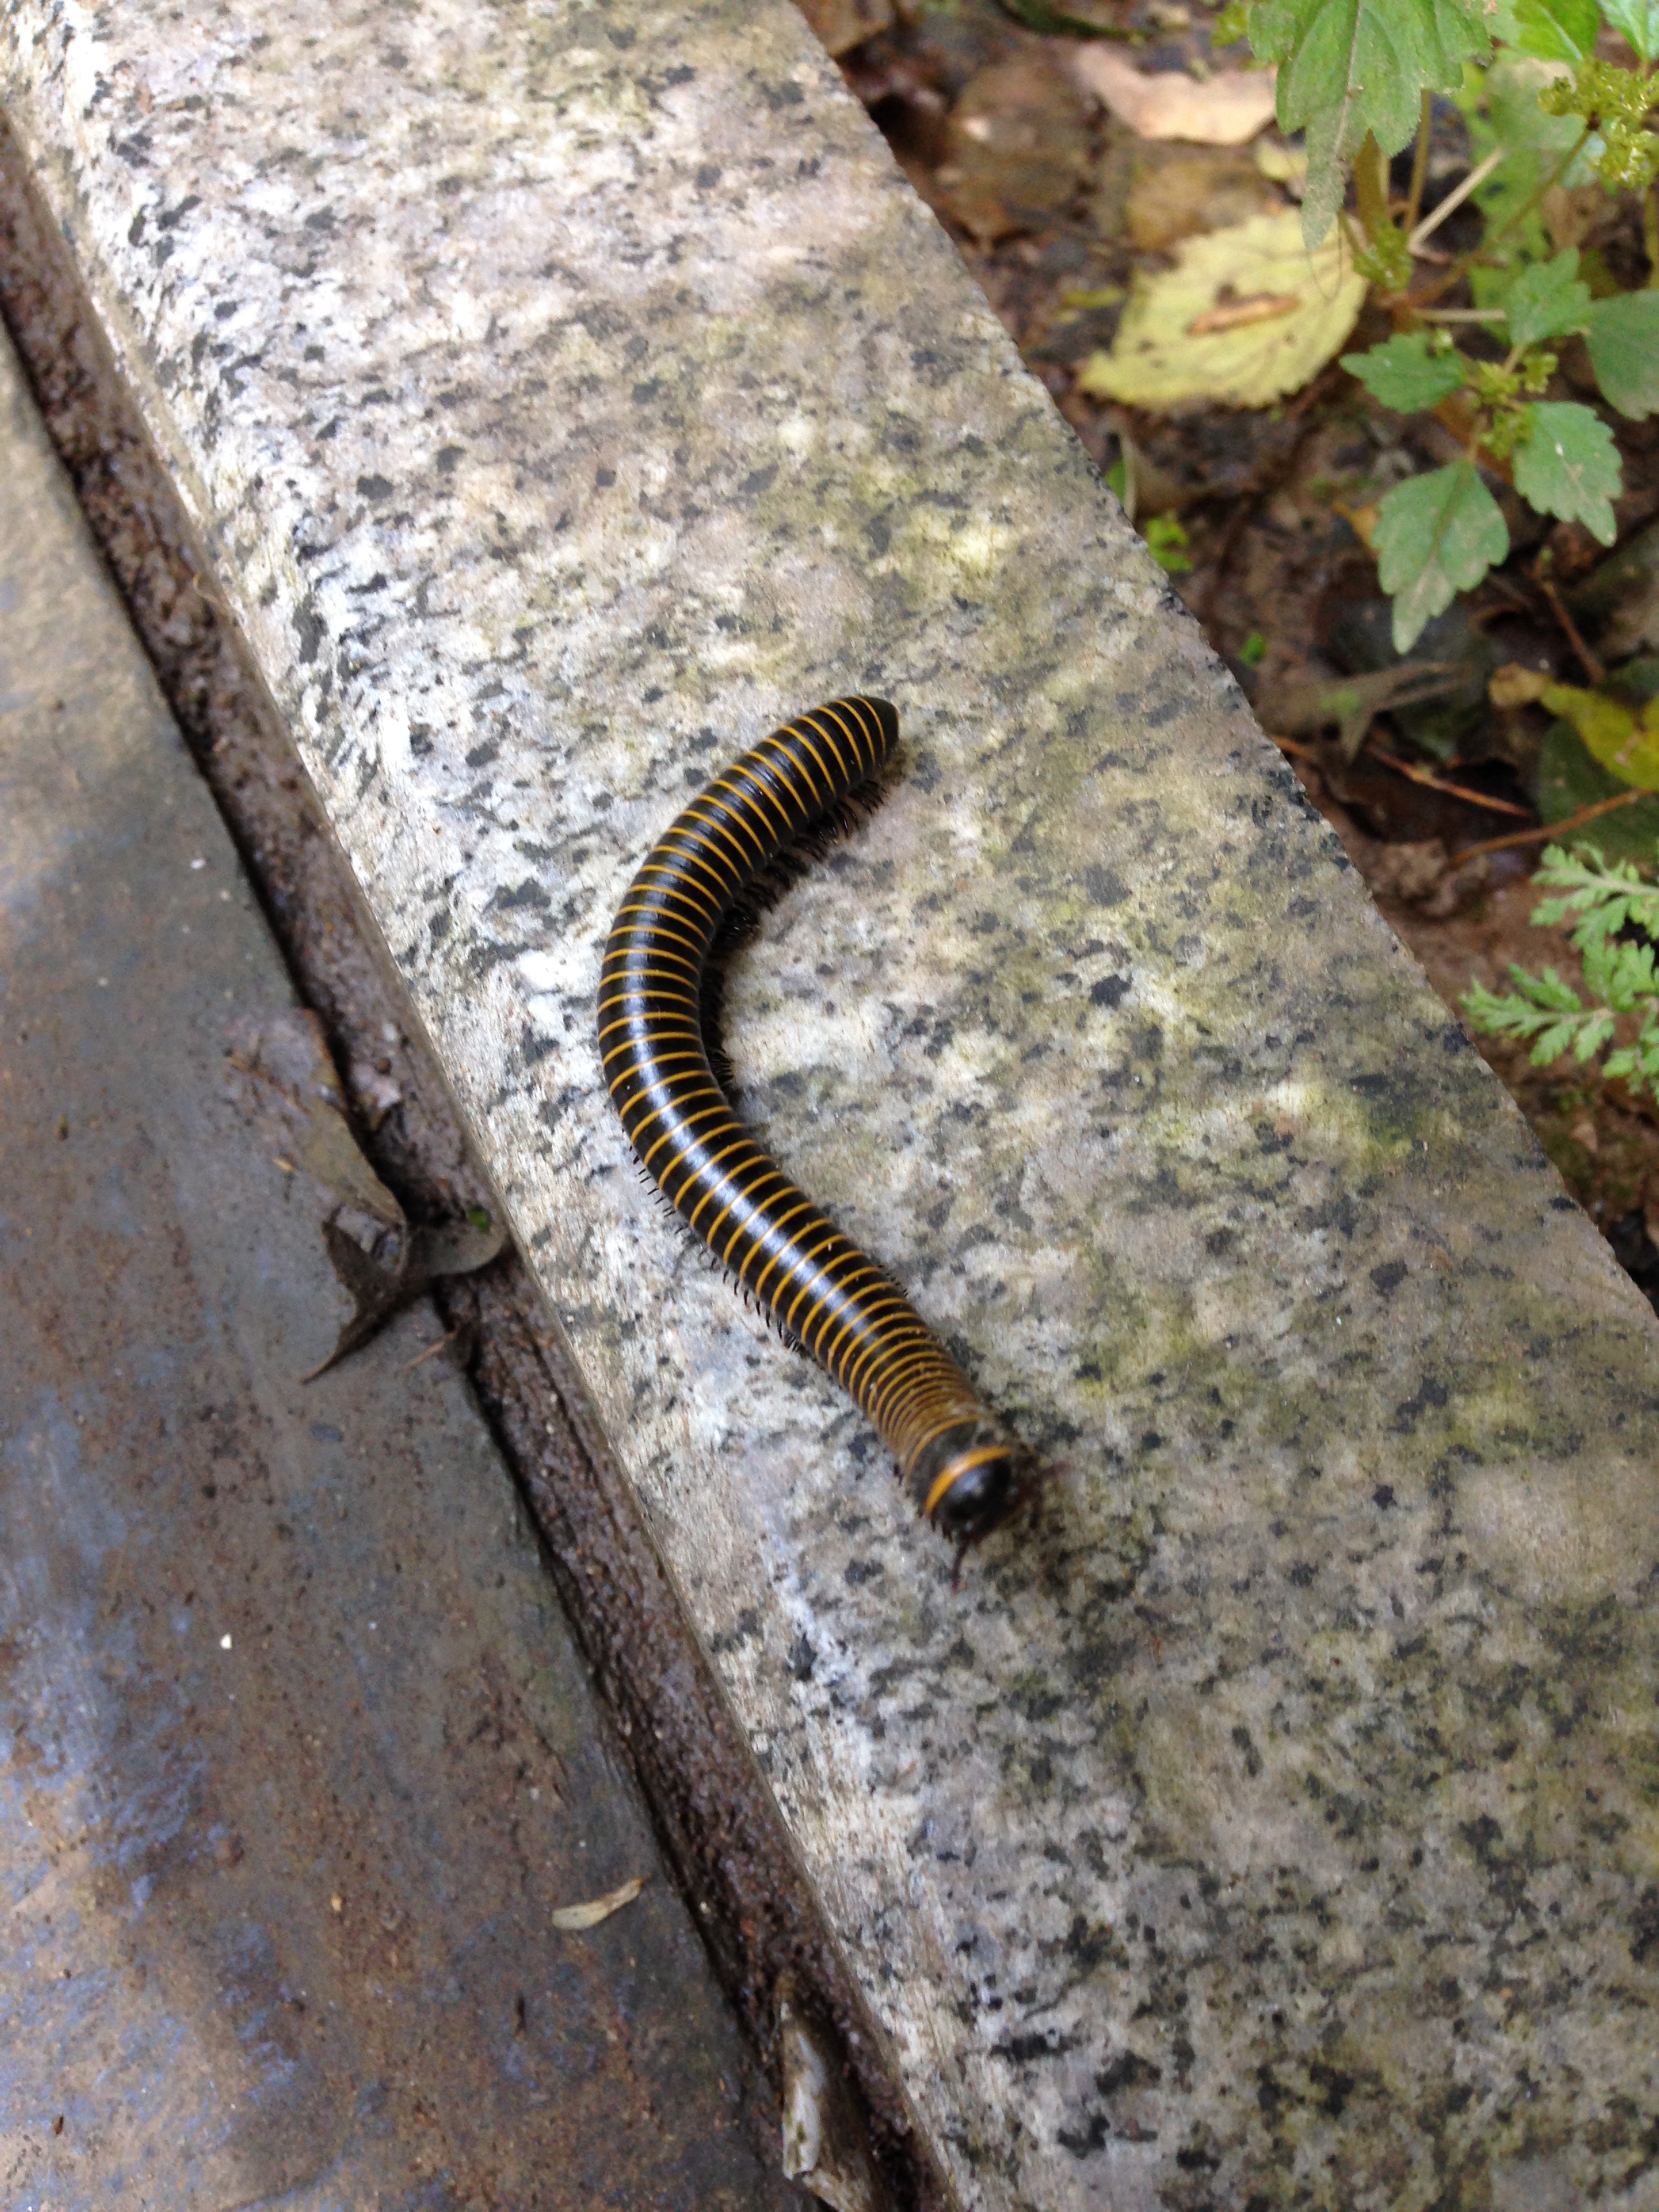
wildlife, reptile, fauna, lizard, millipede, snake, vertebrate, serpent, centipede, garter snake, colubridae, scaled reptile, lacertidae, anguidae